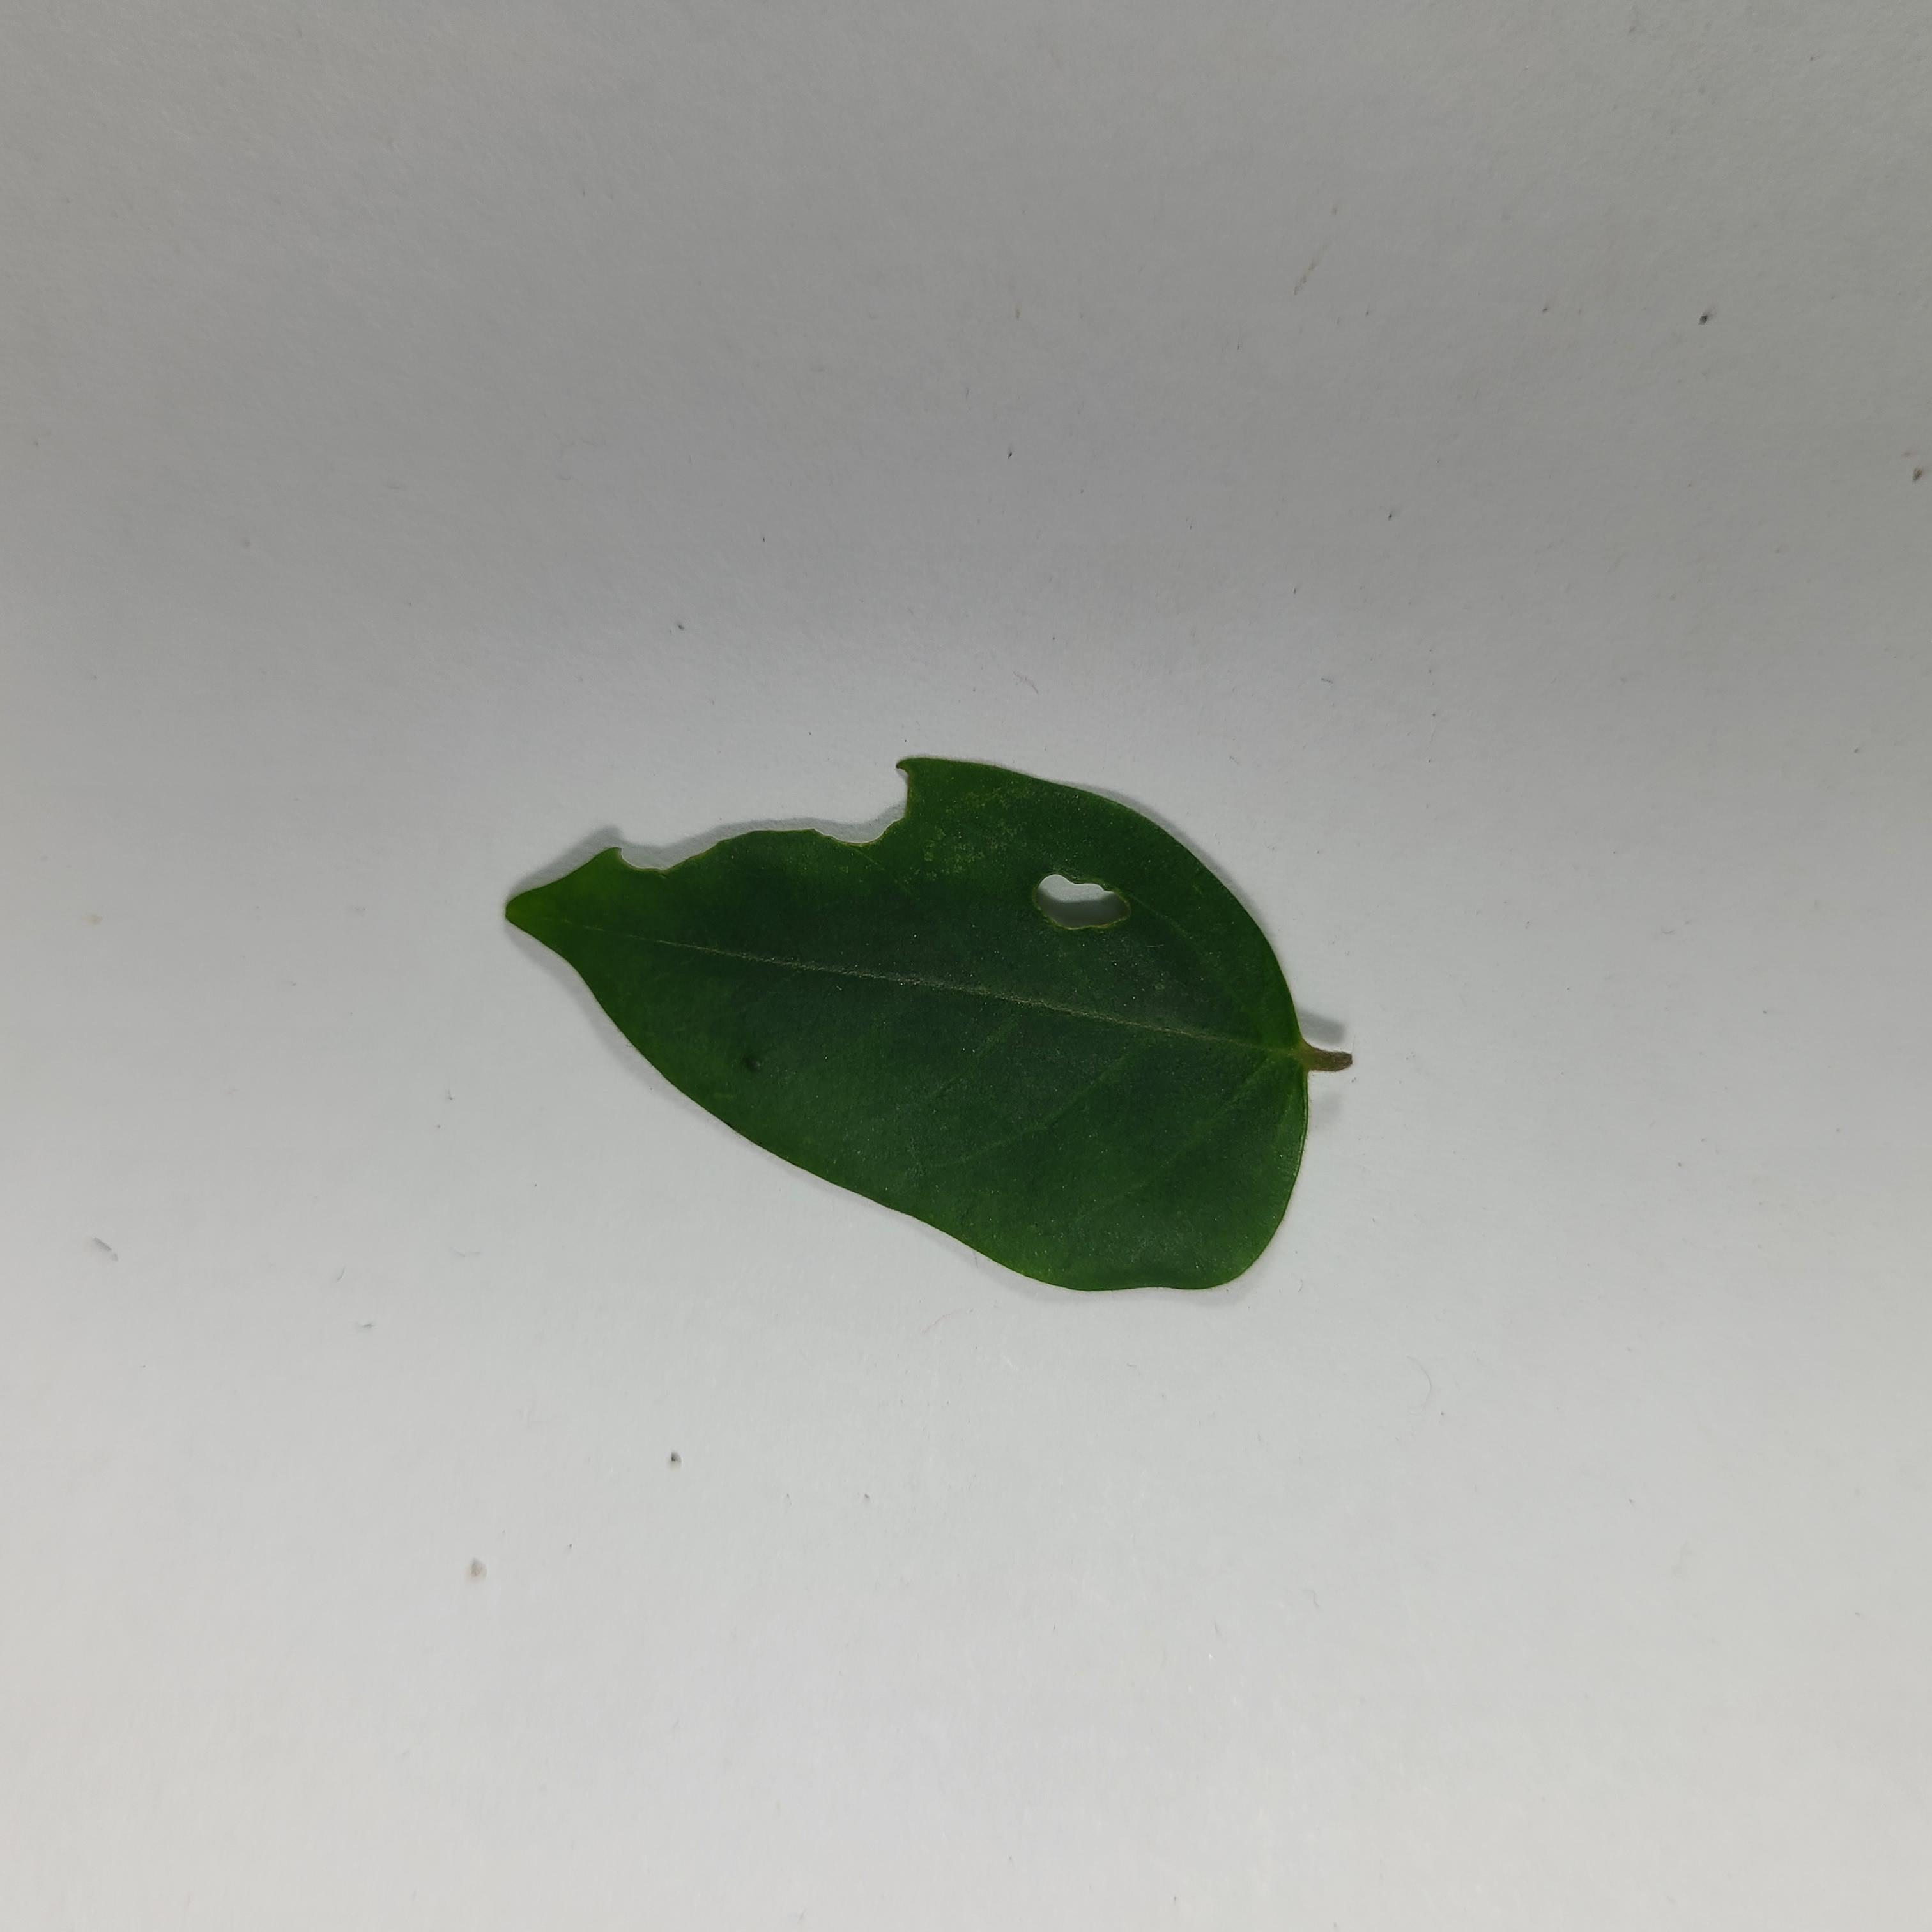
Label: Insect Hole leaves